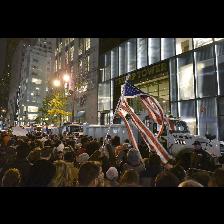
Label: Human